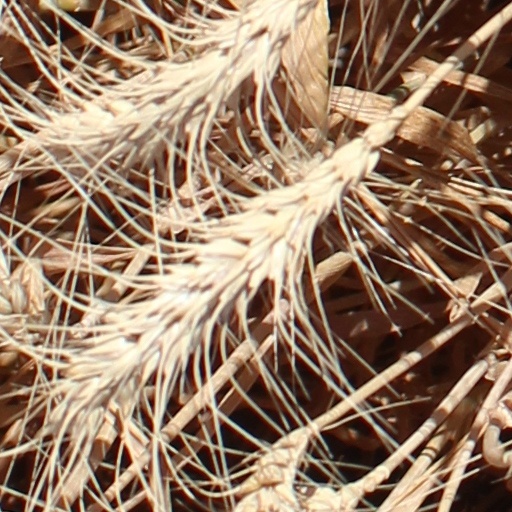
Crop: wheat